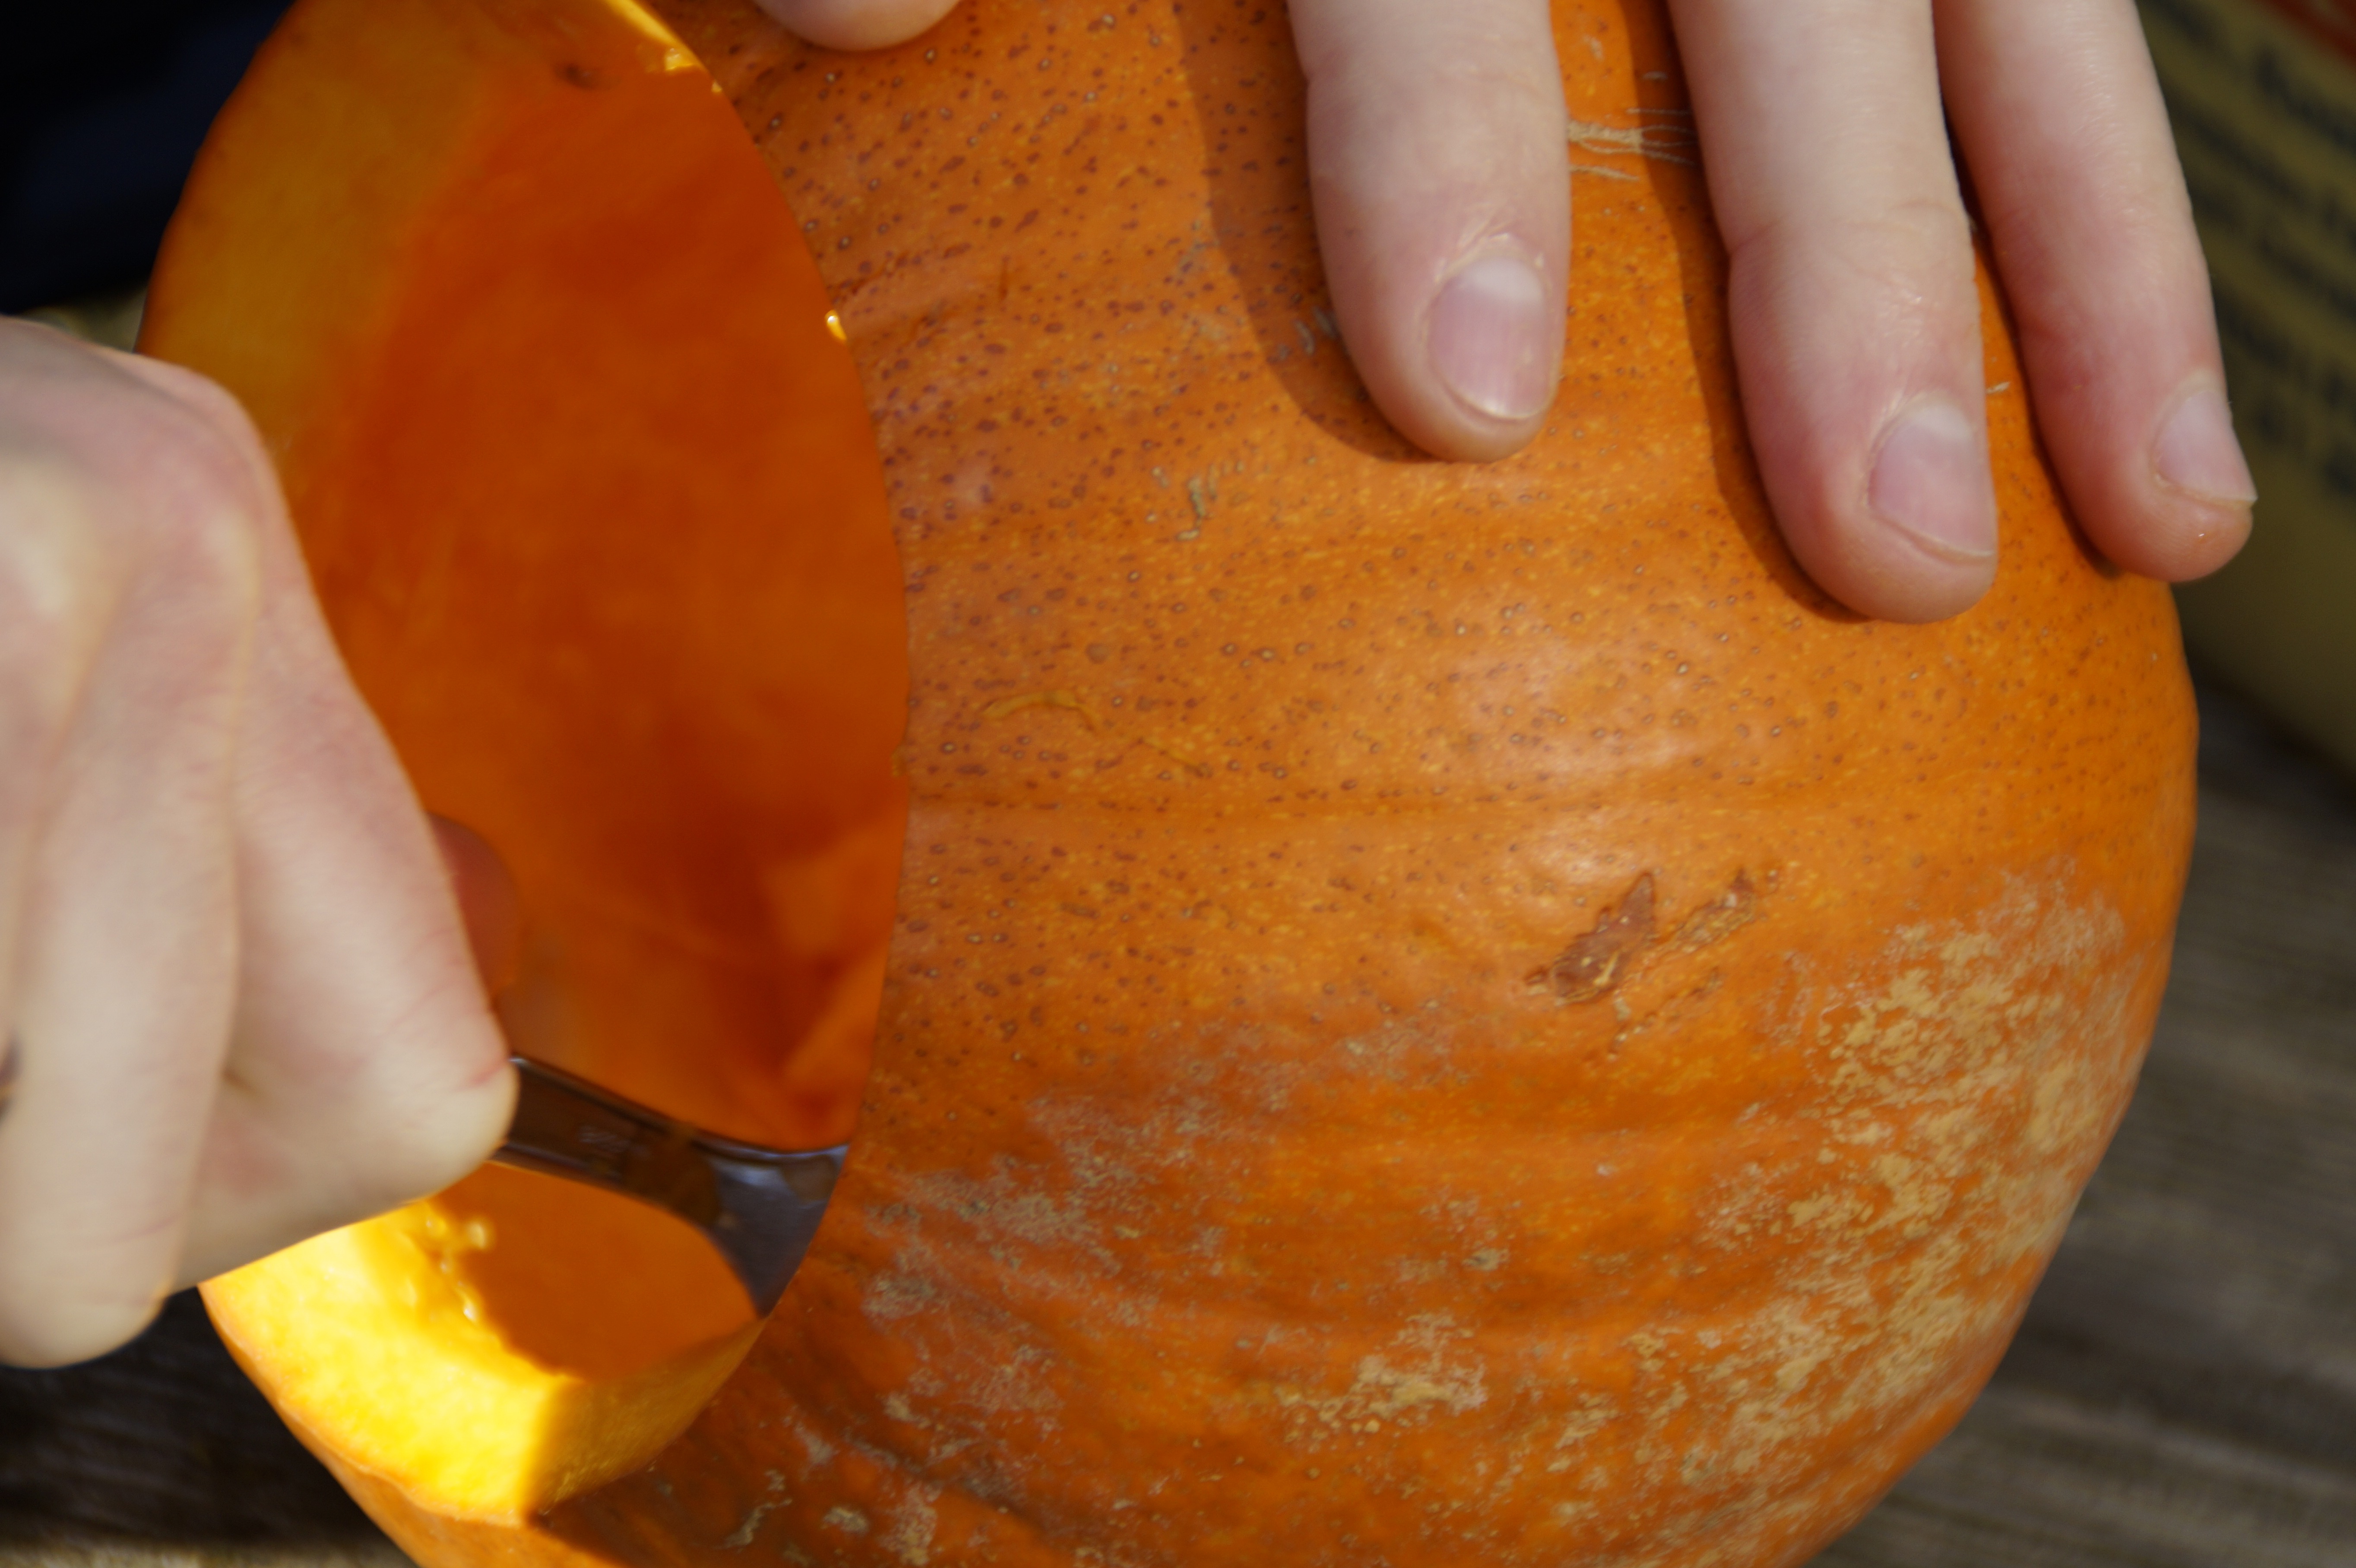
plant, fruit, decoration, orange, food, produce, vegetable, autumn, pumpkin, halloween, gourd, thanksgiving, decorative, bright, seasonal, calabaza, carving, pumpkins, cucurbita, pumpkin ghost, autumn decoration, halloweenkuerbis, hollow out, flowering plant, carve pumpkin ghost, diy pumpkin ghost, winter squash, land plant